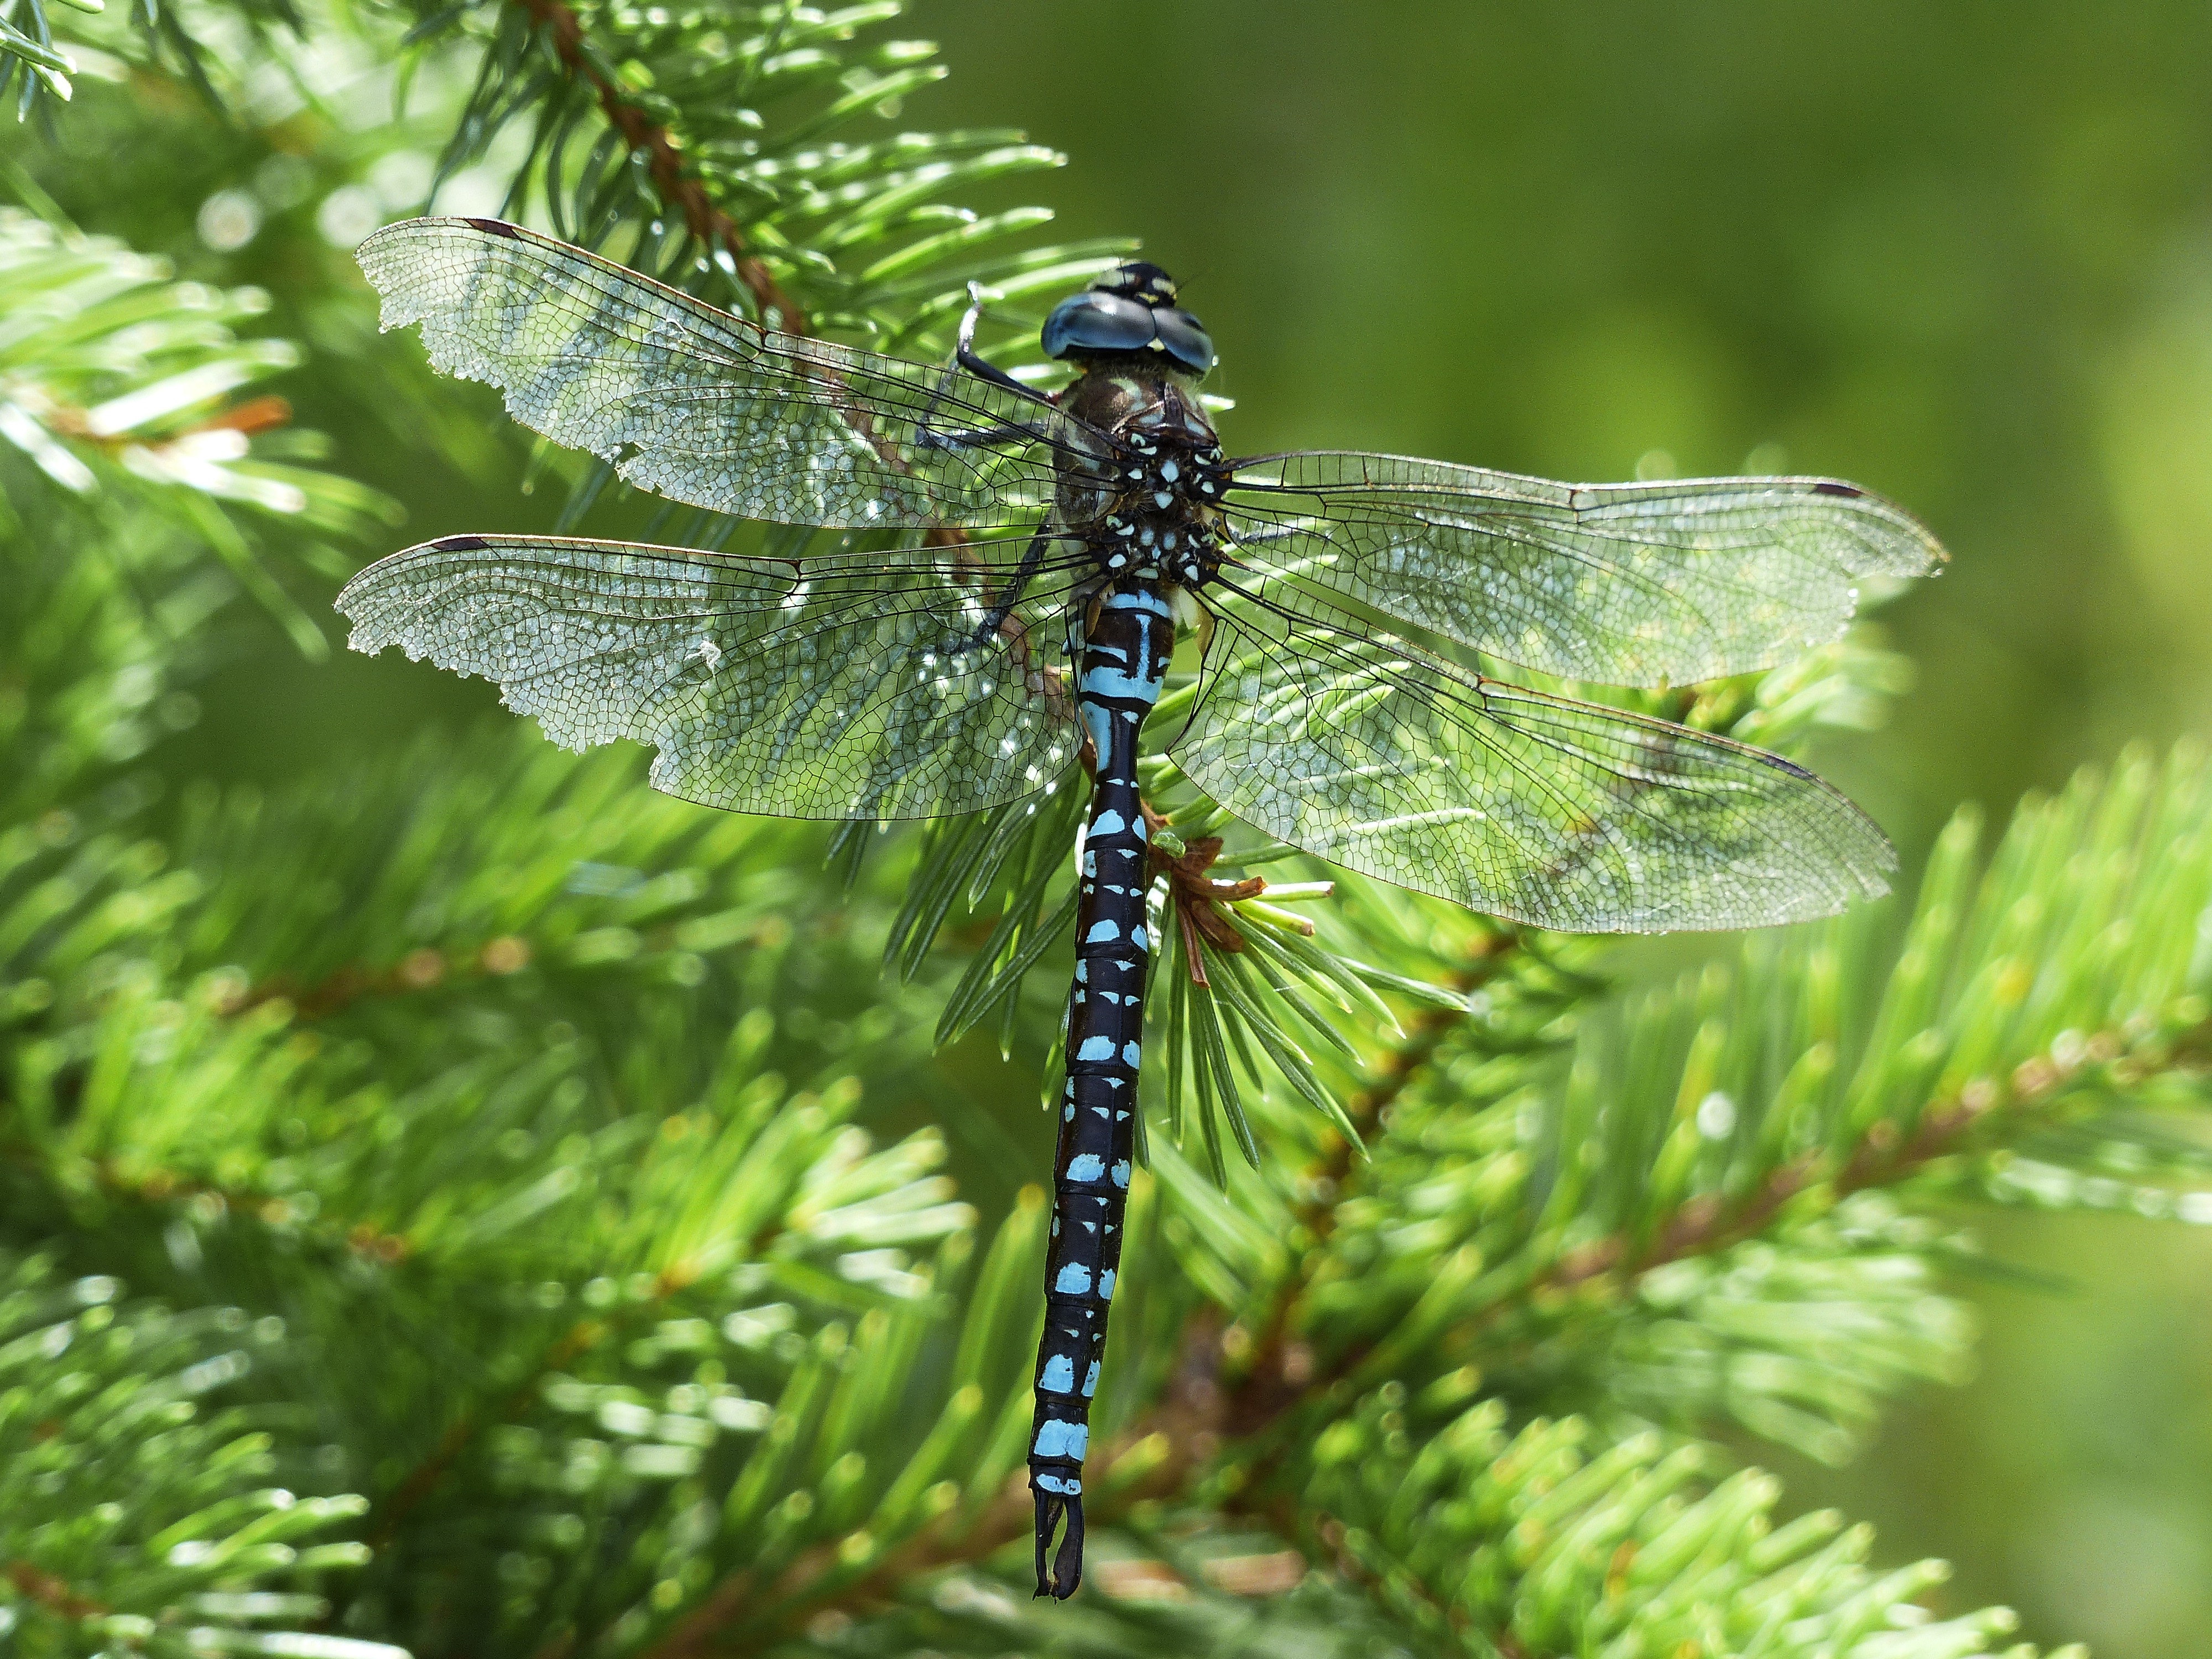
nature, wing, animal, insect, brown, blue, black, fauna, invertebrate, close up, wild life, dragonfly, damselfly, macro photography, dragonflies and damseflies